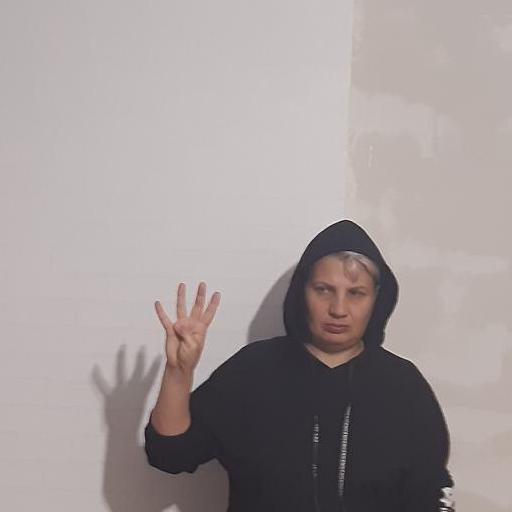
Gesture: four